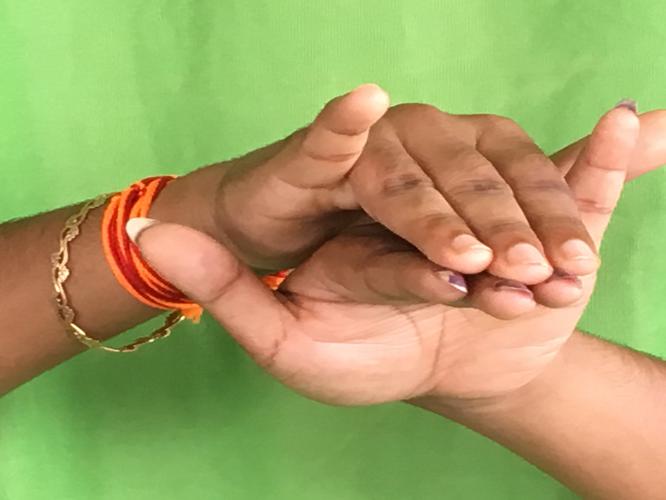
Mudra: Varaha
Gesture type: double_hand